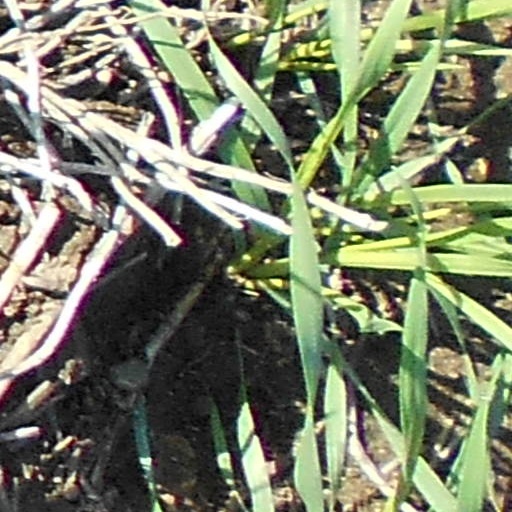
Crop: wheat